Ove Gjedde

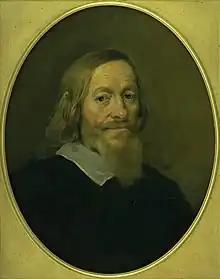
Portrait of Admiral of the Realm Ove Gjedde, by Karel van Mander III

Ove Gjedde (alternatively spelled Giedde; 27 December 1594 – 19 December 1660) was a Danish nobleman and Admiral of the Realm, who established the first Danish colony in Asia.